Lauren Creamer

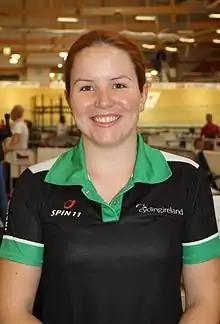
Creamer at the 2015 UEC European Track Championships

Lauren Holly Creamer (born 20 January 1992) is a British-born Irish racing cyclist, who previously rode for three professional teams. She also rode at the 2015 UCI Track Cycling World Championships.